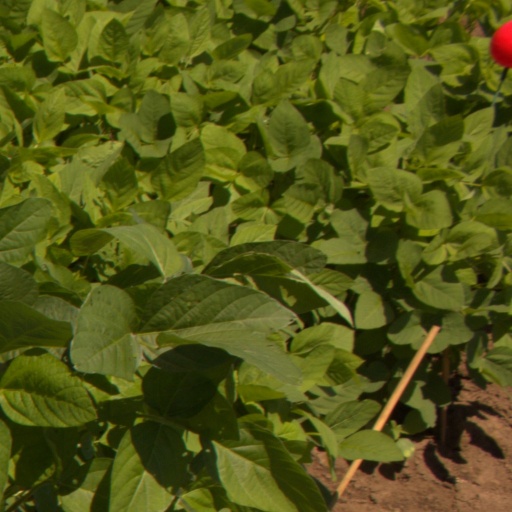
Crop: soybean